Shah Rukh Khan

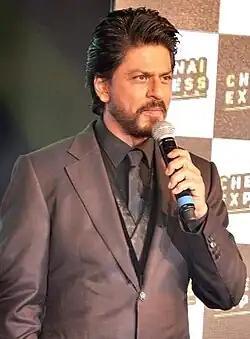
At an event for "Chennai Express" in 2013

In his final release of 2004, Khan starred as a NASA scientist who patriotically returns to India to rekindle his roots in Ashutosh Gowariker's social drama "Swades" (meaning "Homeland"), which became the first Indian picture to be shot inside the NASA research centre at the Kennedy Space Center in Florida. Film scholar Stephen Teo refers to the picture as an example of "Bollywoodised realism", displaying a transcendence in conventional narrative and audience expectation in Hindi cinema. In December 2013, "The Times of India" reported that Khan found filming the picture such an emotionally overwhelming and life-changing experience that he had still not viewed the film. Derek Elley of "Variety" found Khan's performance "unsettling" as "a self-satisfied expatriate determined to bring Western values to poor Indian peasants", but several film critics, including Jitesh Pillai, believed it to have been his finest acting to date. He was nominated for the Filmfare Best Actor Award for all three of his 2004 releases and eventually won the award for "Swades". "Filmfare" later included his performance in the 2010 issue of Bollywood's "Top 80 Iconic Performances".